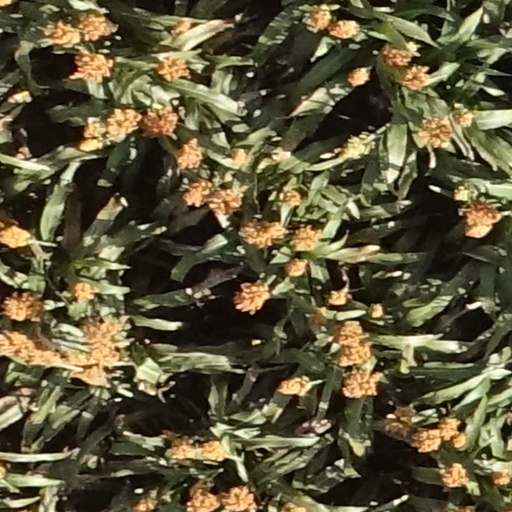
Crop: sorghum